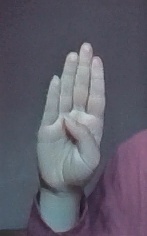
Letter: kaaf